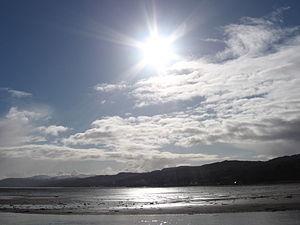
Le loch Gilp est un petit grau sur le loch Fyne, qui donne son nom à Lochgilphead. Le canal de Crinan s'étend du loch jusqu'à Crinan.